Celebrity Undercover Boss

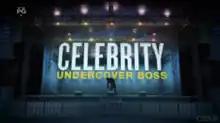
Title card used in the premiere of the season

Celebrity Undercover Boss, also known as Undercover Boss: Celebrity Edition is the ninth season of the American reality television series "Undercover Boss". It premiered on May 11, 2018.